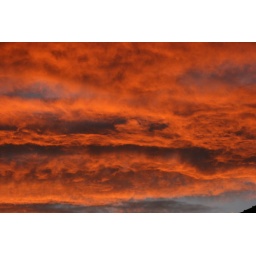
Milano: under a blood red sky